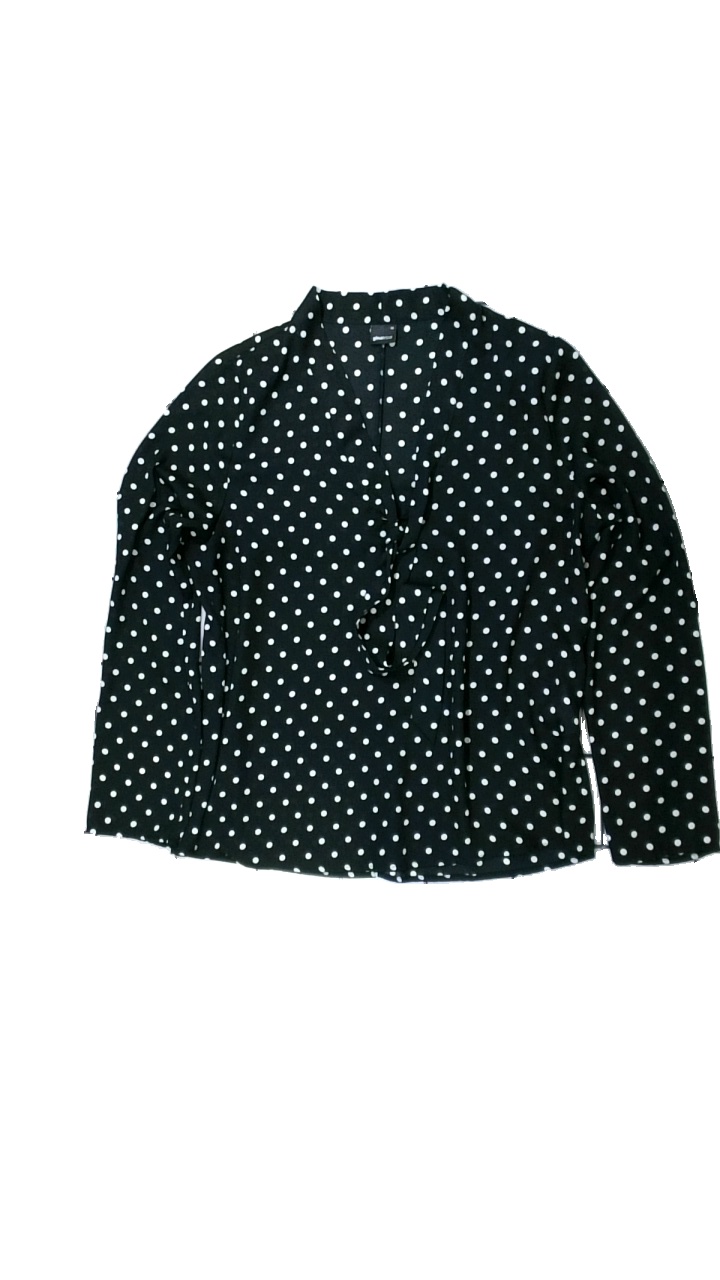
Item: Blouse (Ladies)
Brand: Gina Tricot
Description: prickig blus, några dragna trådar
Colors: Black, White
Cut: Regular
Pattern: Dots
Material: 100% polyester
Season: All
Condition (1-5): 3
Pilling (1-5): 5
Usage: Export
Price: <50